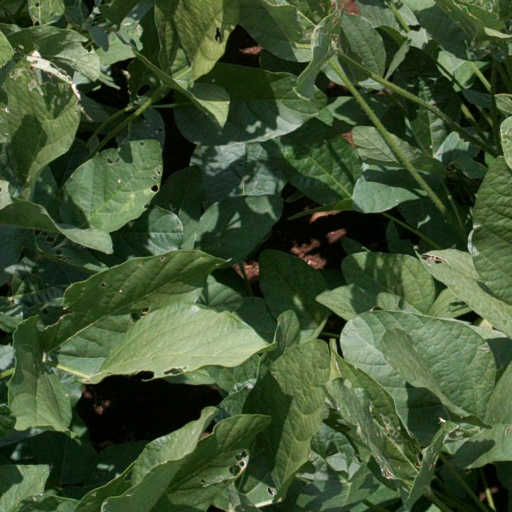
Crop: soybean